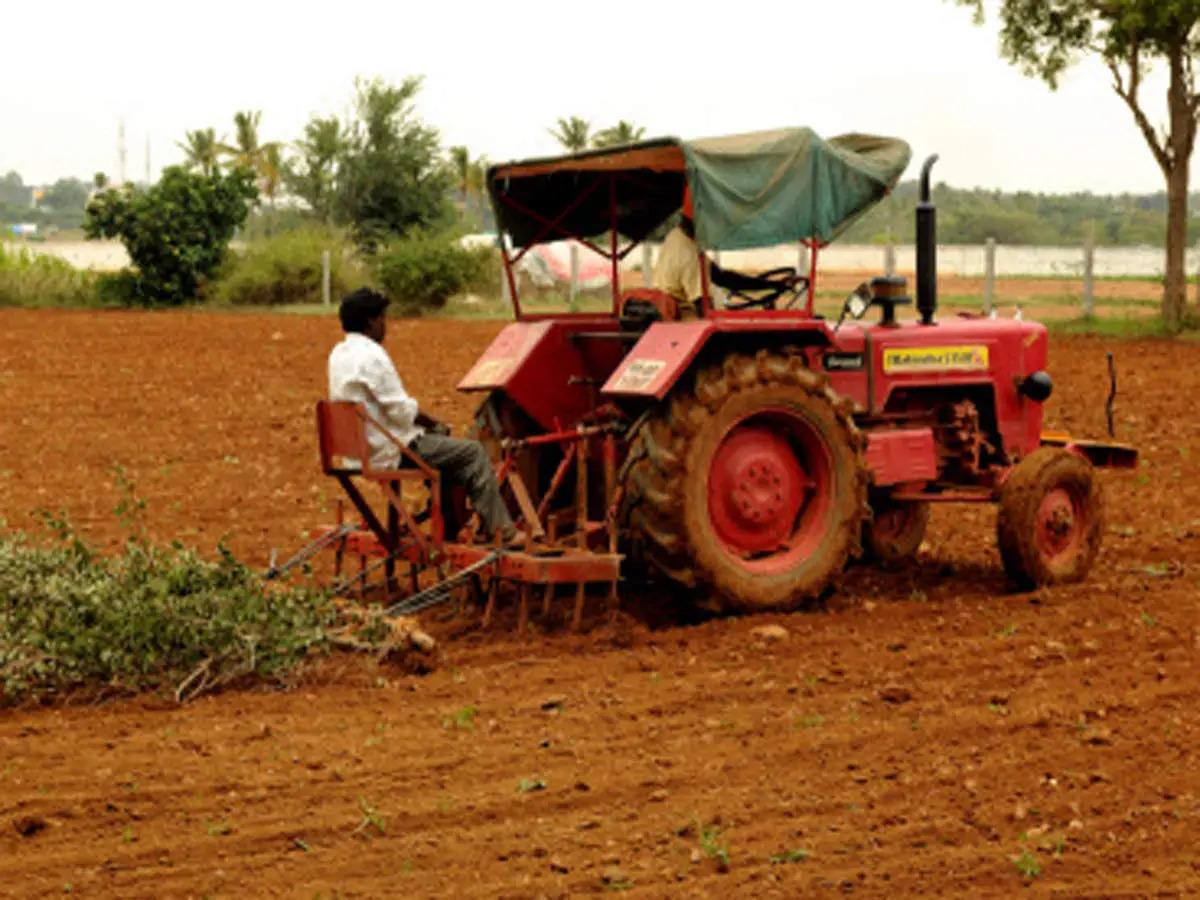
Mashine ya kisasa iitwayo trekta ambayo inatumika kwa ajili ya kulima mbadala na jembe la mkononi, ikiwa inafungwa vyuma vizito kwa nyuma vyenye ncha kali, vinavyotifua ardhi au udongo ili kurahisisha wakati wa upandaji wa mbegu.